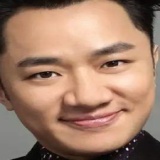
diễn viên Vương Tổ Lam